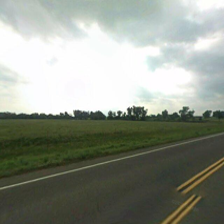
Label: streetView